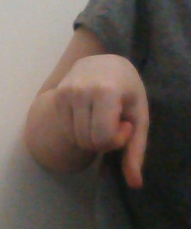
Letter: waw